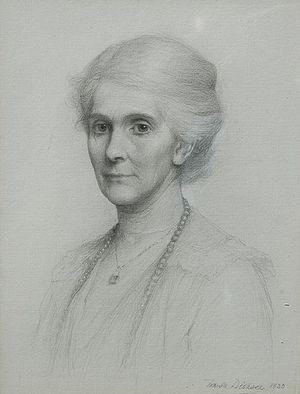
George William Lyttelton, 4ᵉ baron Lyttelton, 4ᵉ baron Westcote, est un aristocrate britannique et homme politique conservateur de la famille Lyttelton. Il est président de la Canterbury Association, qui encourage les colons britanniques à s'installer en Nouvelle-Zélande.